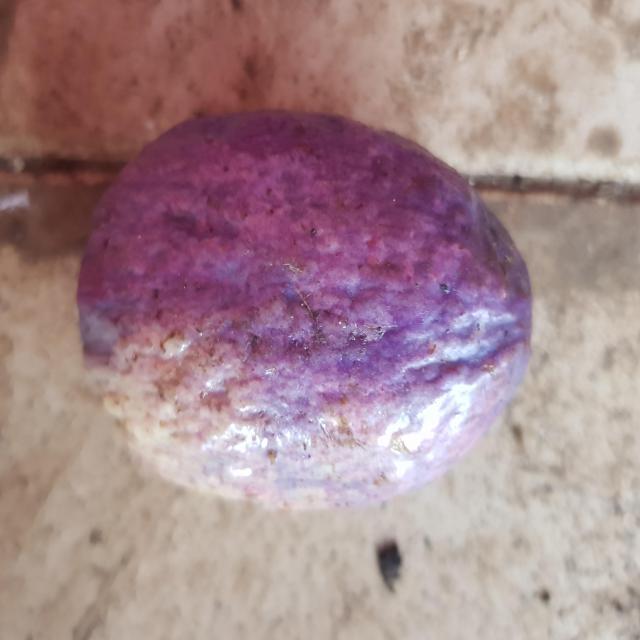
Plum grade: unripe